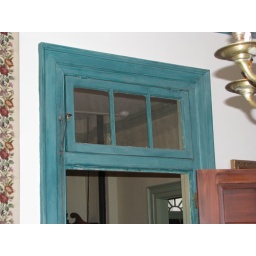
Transom window over library-dining room door